Convent of La Merced, Mexico City

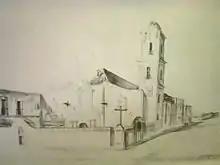
Full Convent of Nuestra Señora de La Merced watercolor painting

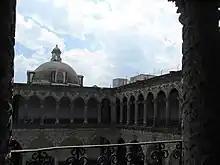
View of patio from behind columns of the upper floor of the remnant La Merced Cloister

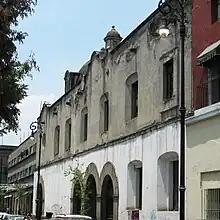
Side view

The Convent of Nuestra Señora de La Merced was a Roman Catholic colonial religious complex in present-day Historic center of Mexico City, that was destroyed to give more space to future buildings. The cloister is all that is left of a monastery complex built in the late 16th and early 17th century by the Mercedarian order. It is located on Uruguay and Talavera Streets in the historic downtown of Mexico City. The complex lent its name to the area around it, La Merced, which in turn, inspired the name of the metro station and the well-known neighborhood Market.